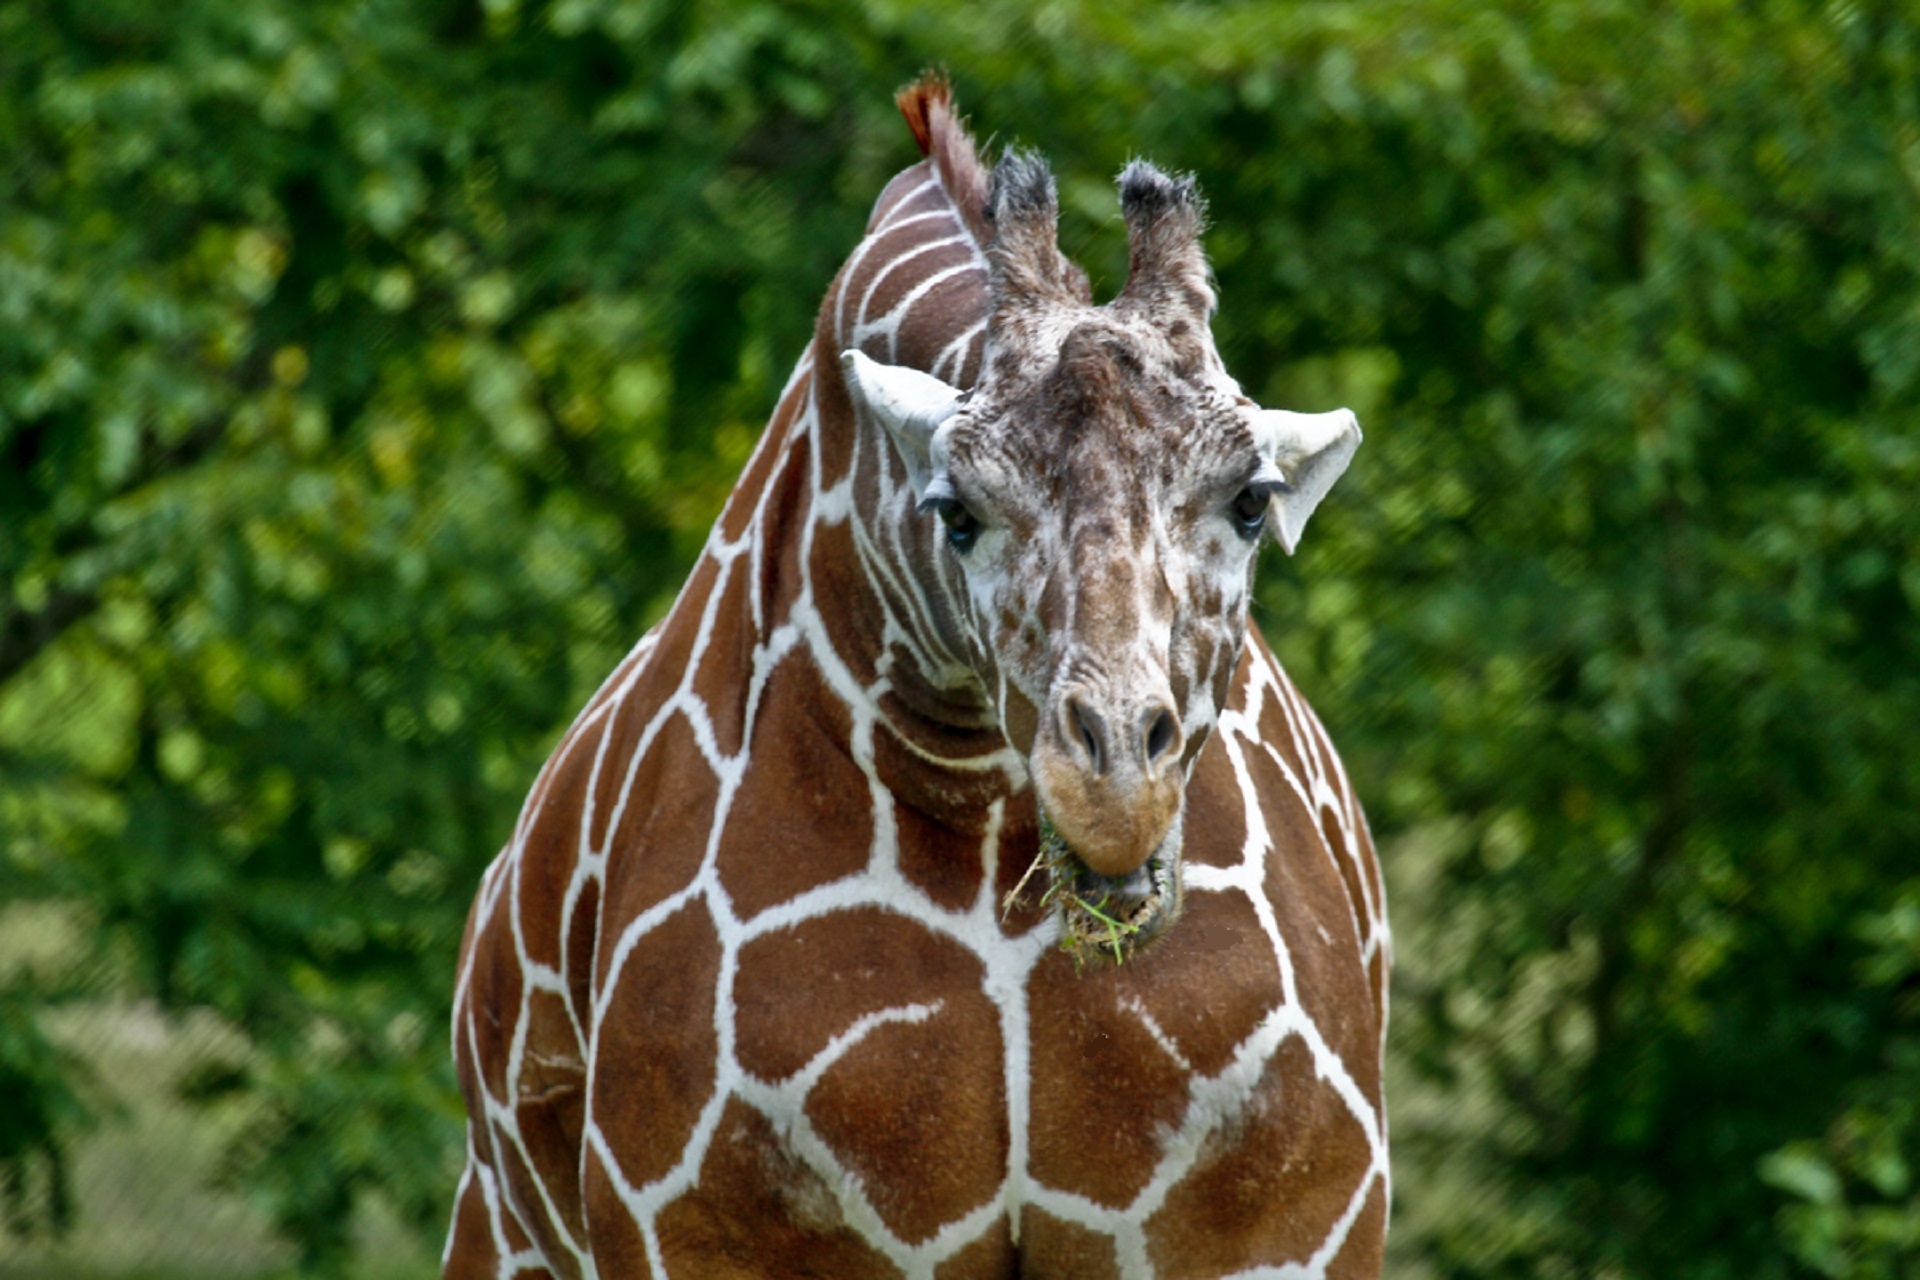
hay, cute, wildlife, zoo, portrait, mammal, fauna, mouth, enclosure, giraffe, face, eating, ears, head, vertebrate, giraffidae